Charles Parsons (British Army officer)

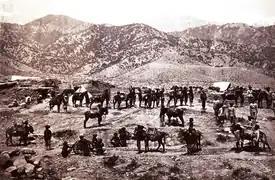
Mobile field battery in Afghanistan, 1879; Parsons commanded one similar in the Anglo-Zulu War

Parsons was commissioned into the Royal Artillery in 1876 and posted to South Africa, where he commanded mobile field batteries during the 1877-1879 Gaika War and 1879 Anglo-Zulu War, including the Battle of Isandhlwana. His unit, N battery, 5 Brigade, was selected to go with Lord Chelmsford's detachment; the other was left behind and all its members killed. N battery was involved in the Battle of Ulundi in July 1879.